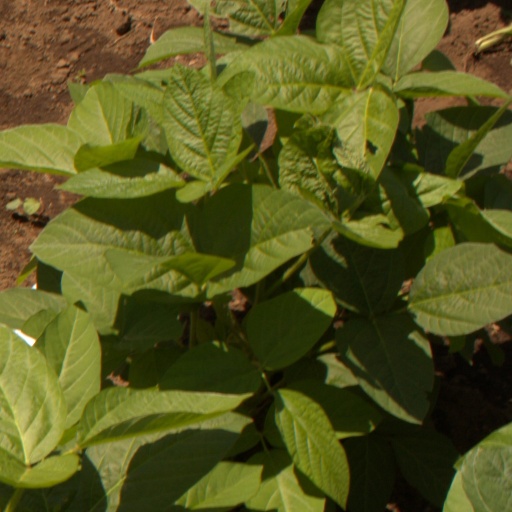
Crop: soybean